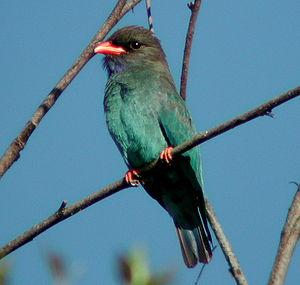
Le Rolle oriental est une espèce d'oiseaux appartenant à la famille des Coraciidae.